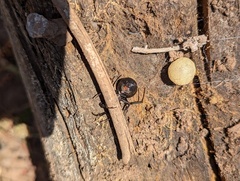
Species: Lactrodectus_hesperus